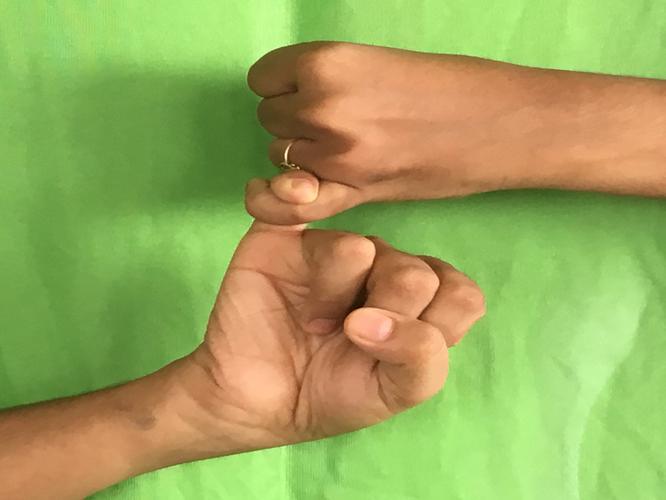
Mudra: Kilaka
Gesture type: double_hand